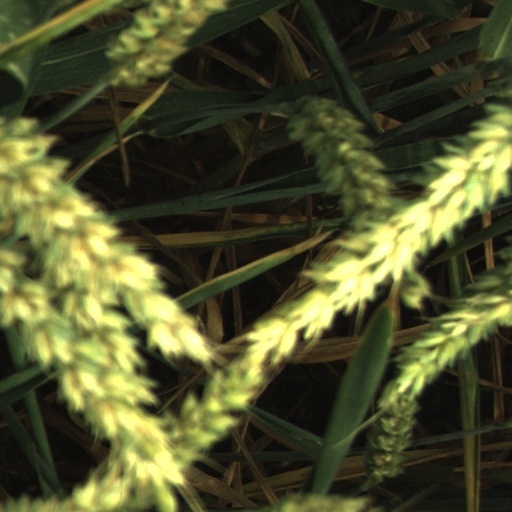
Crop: wheat